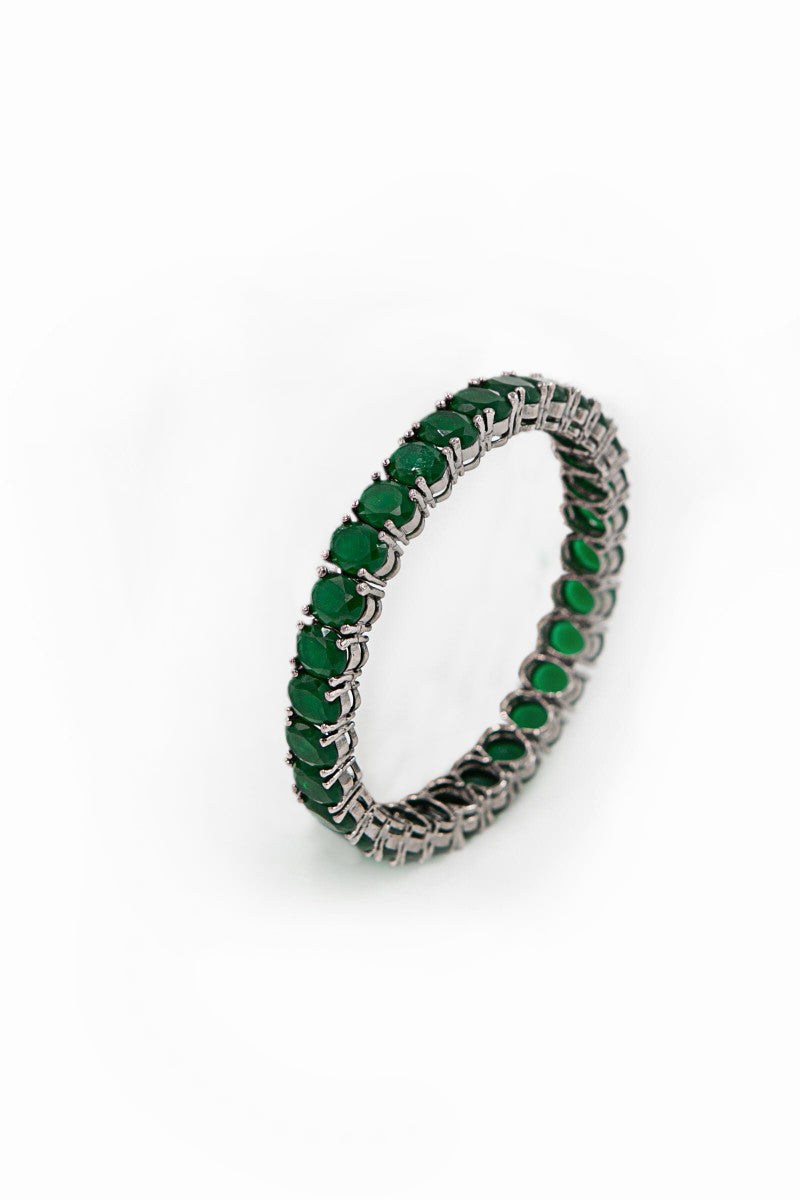
silver emerald band ring